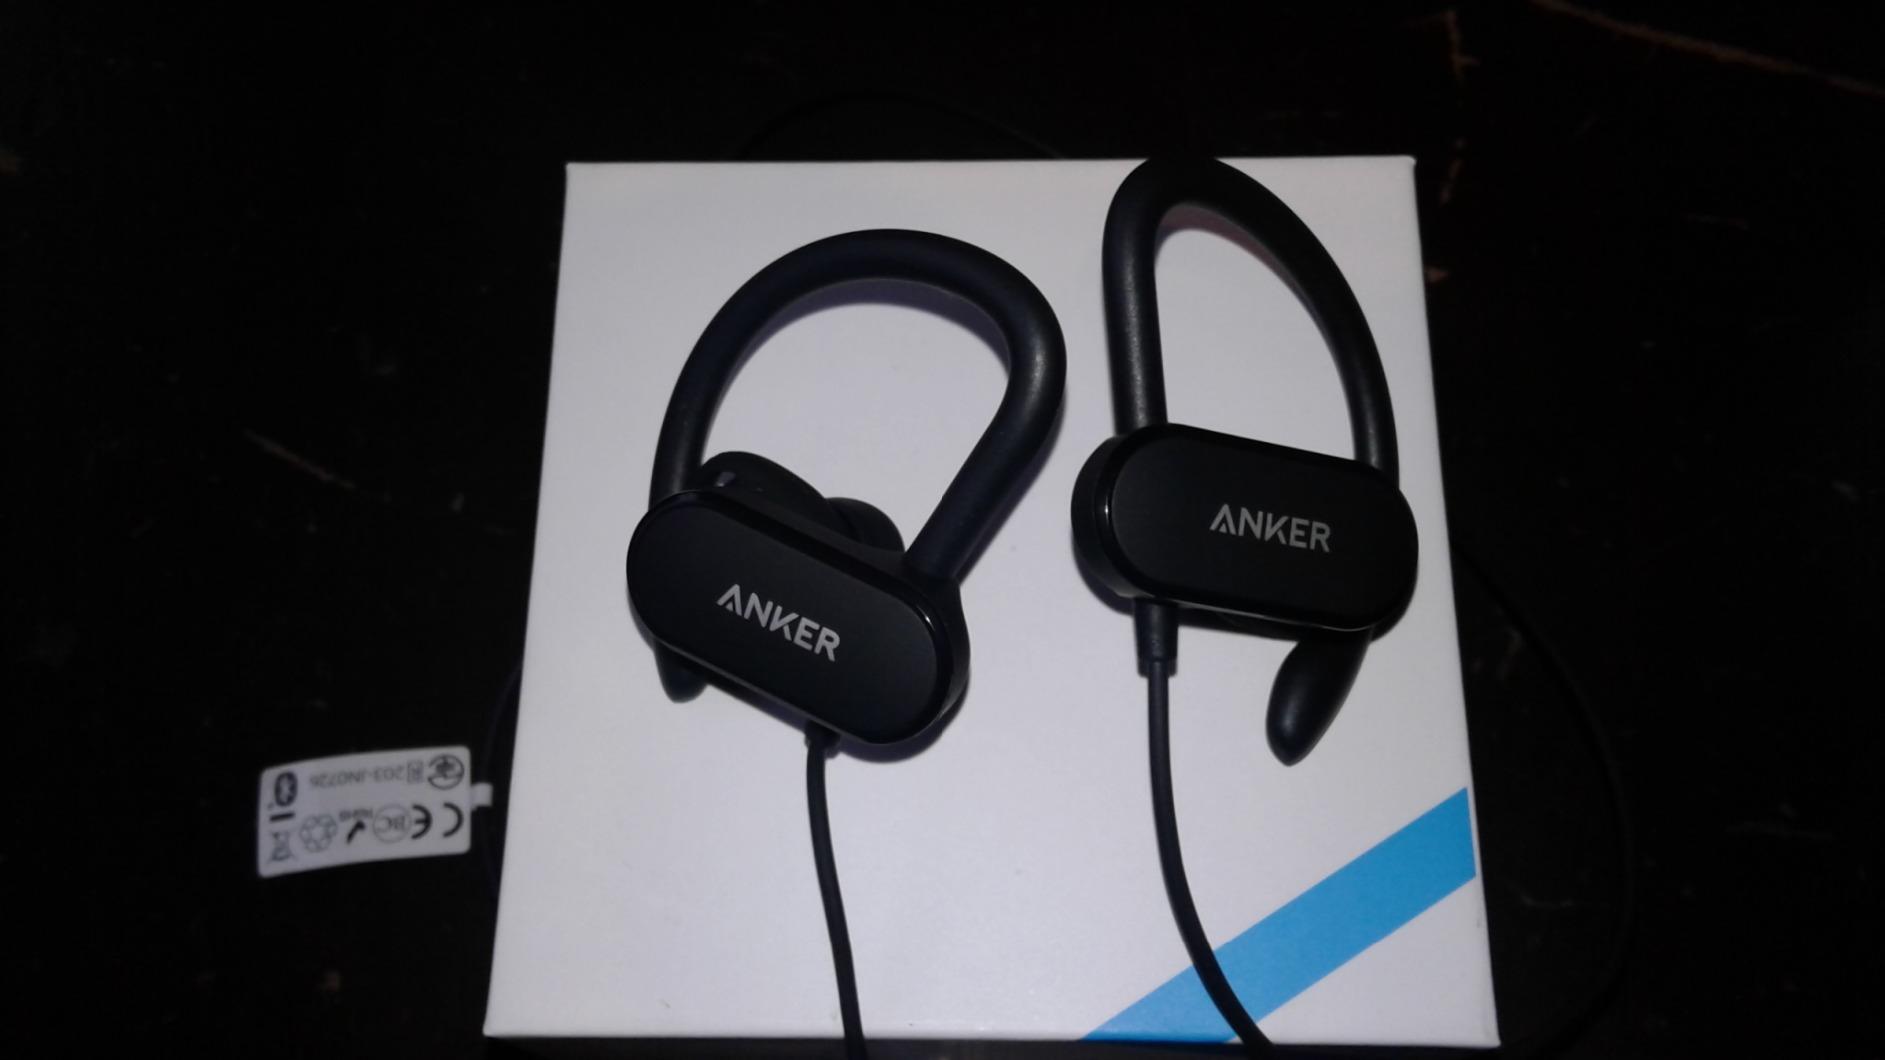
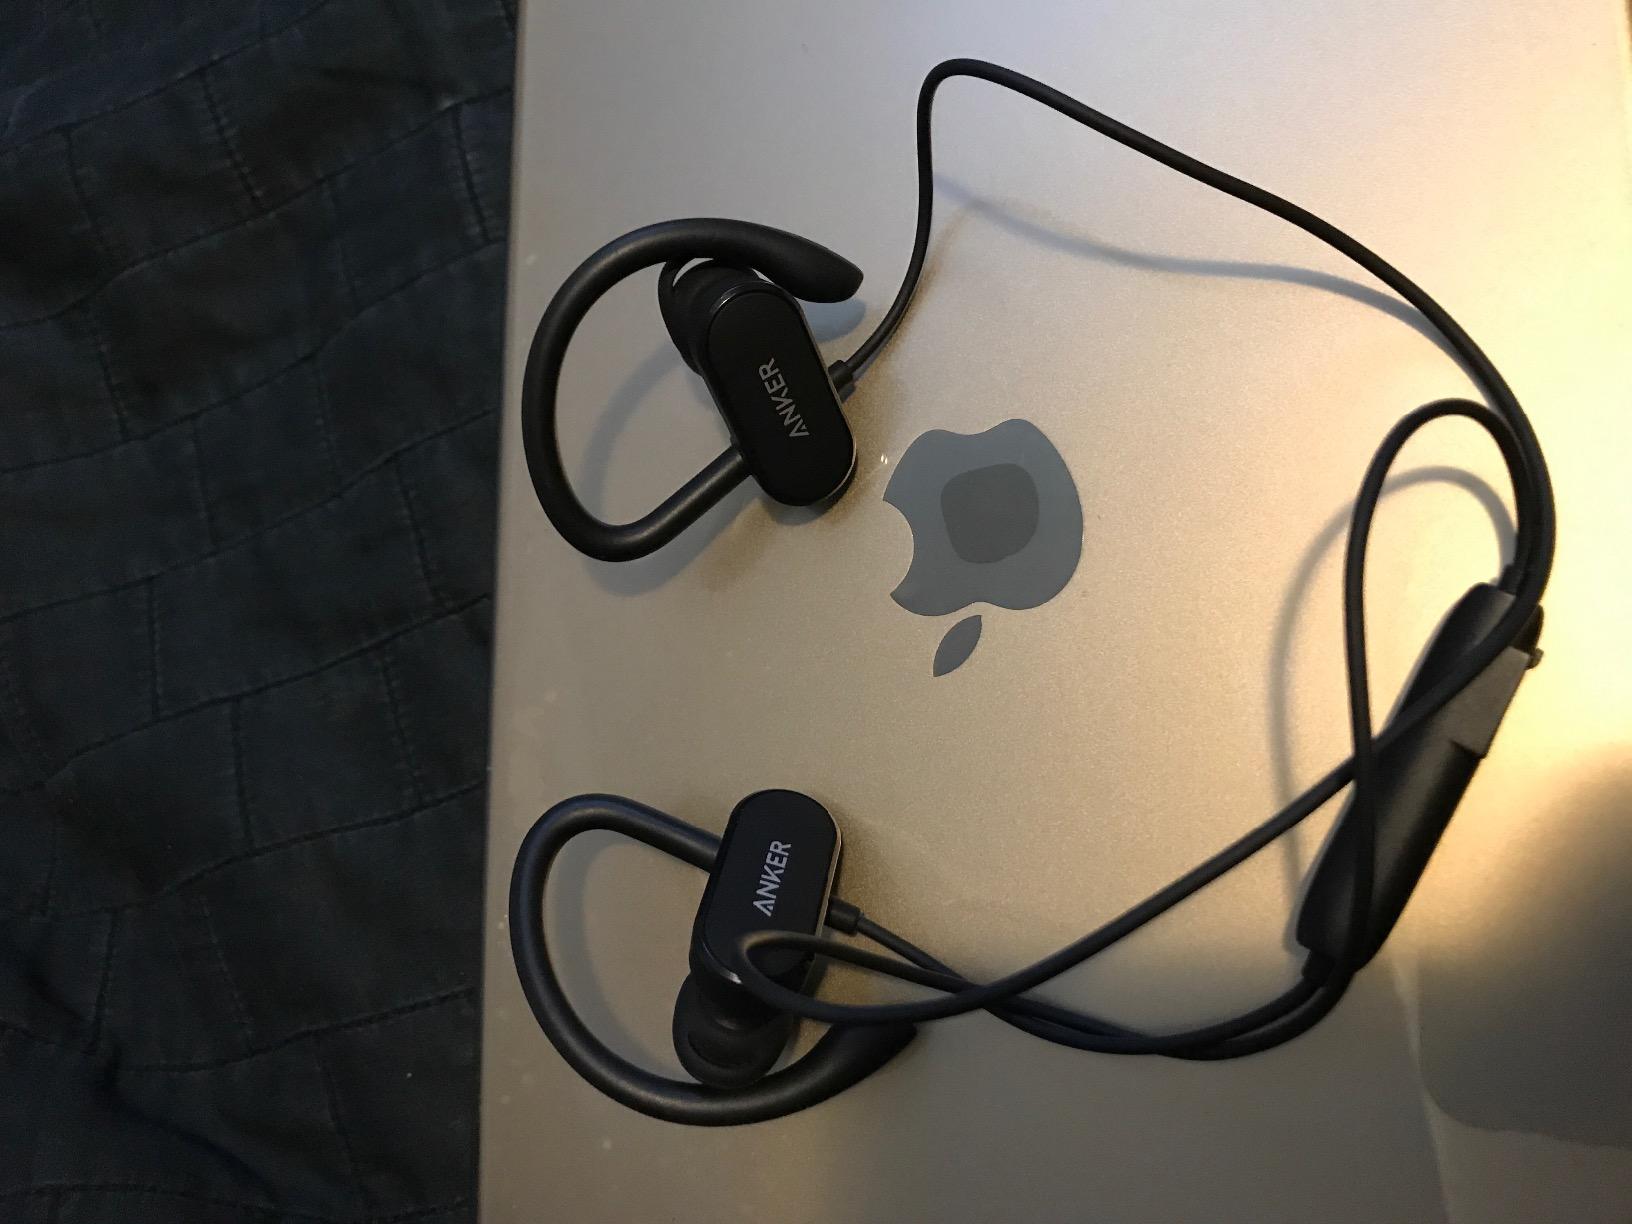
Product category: headphones
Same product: yes